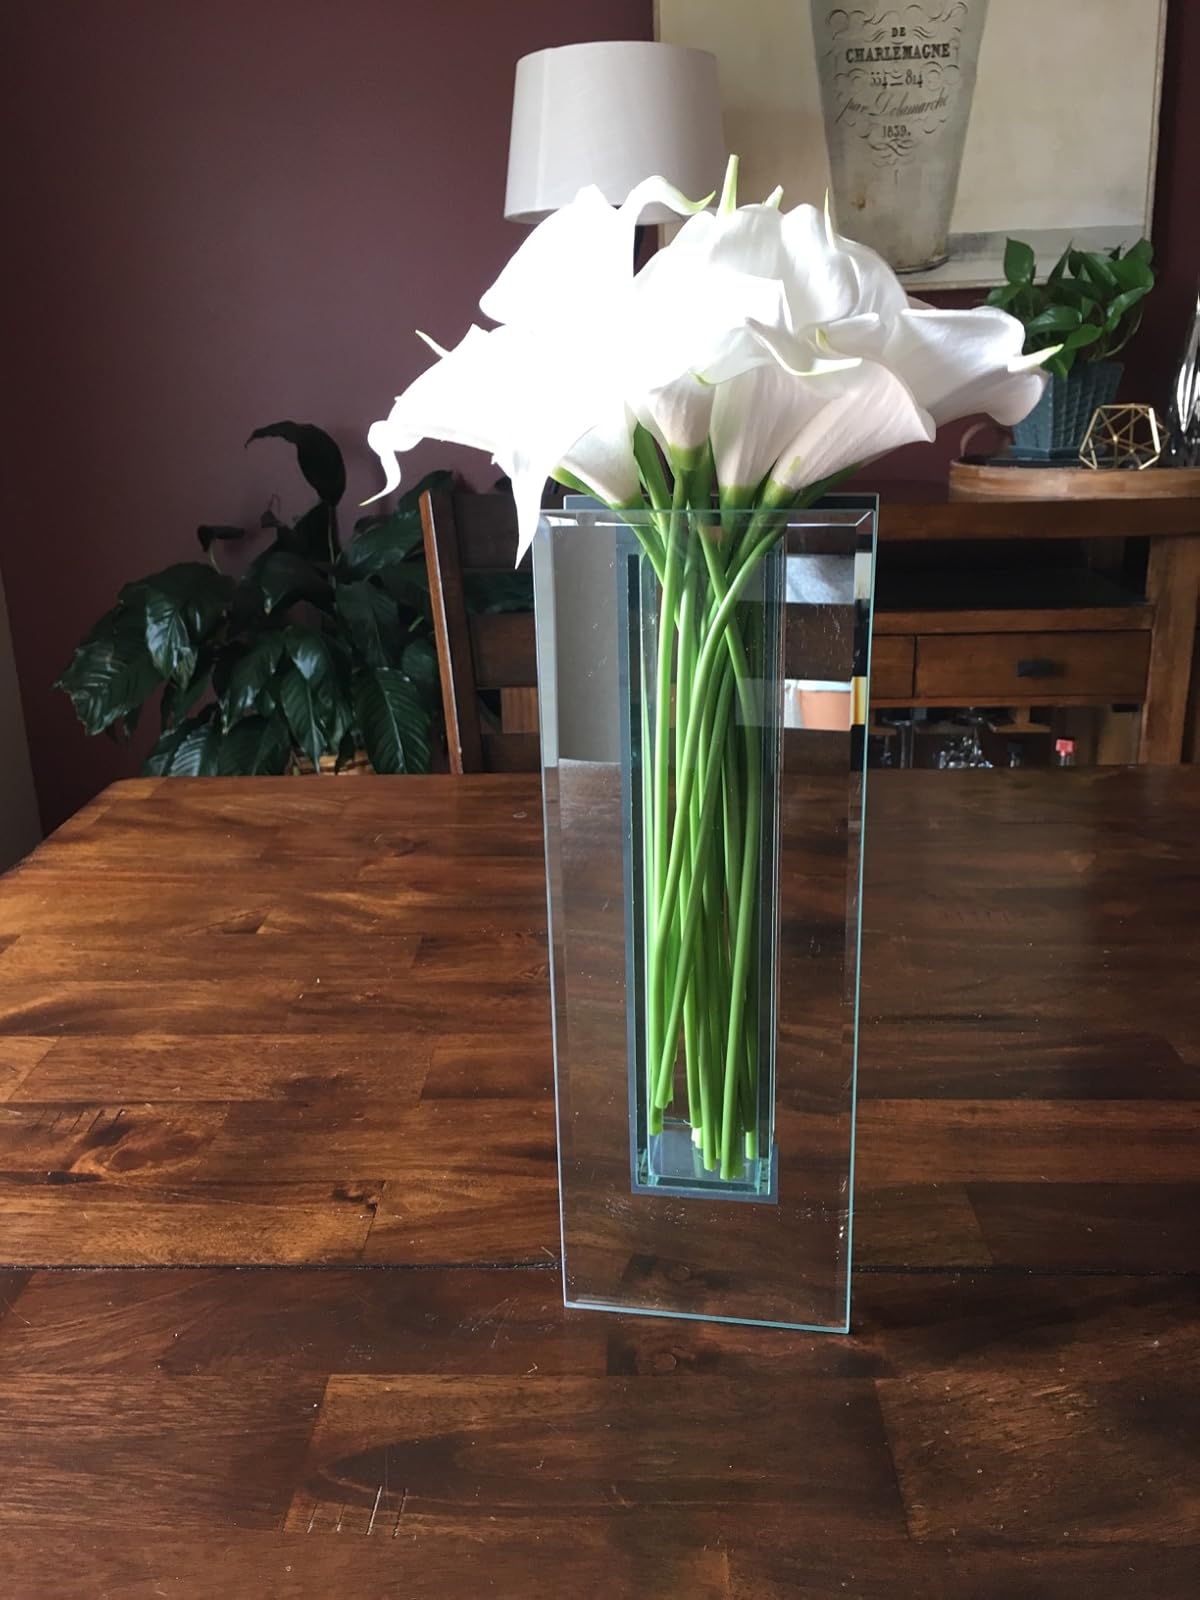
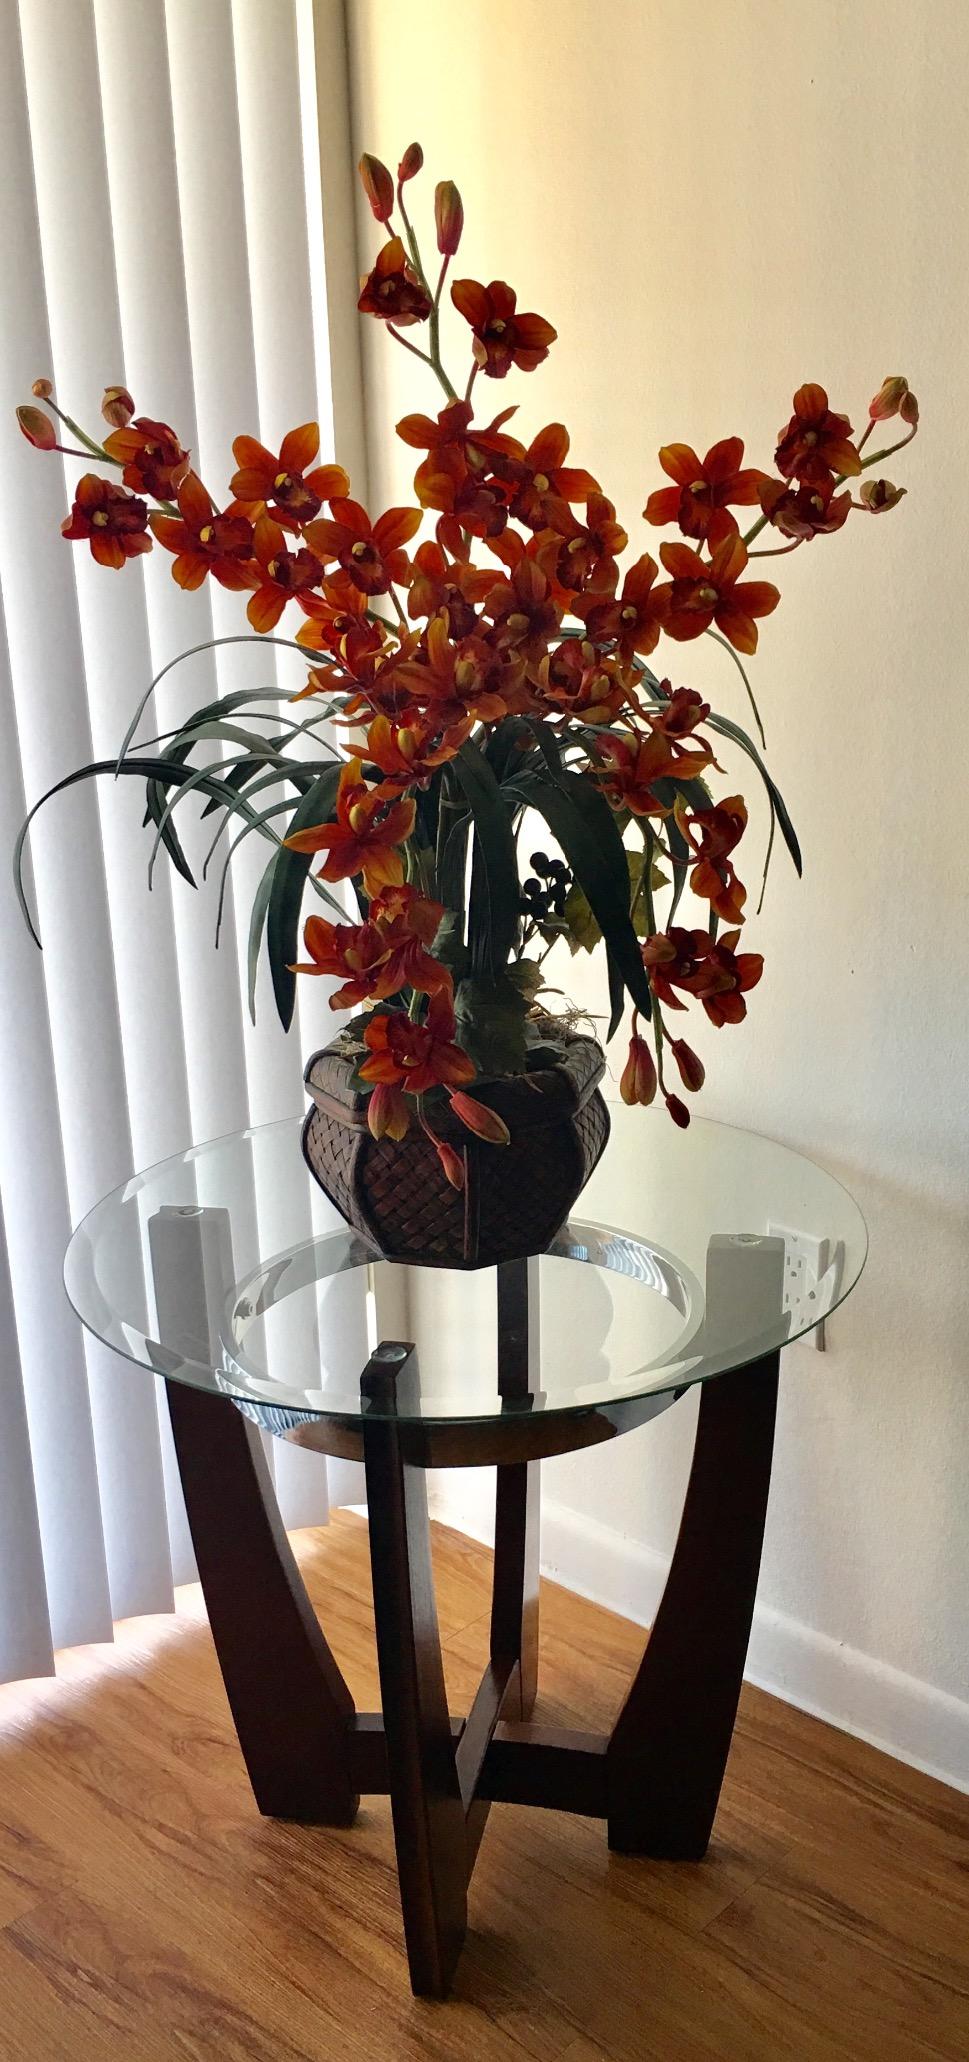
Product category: vase
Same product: no